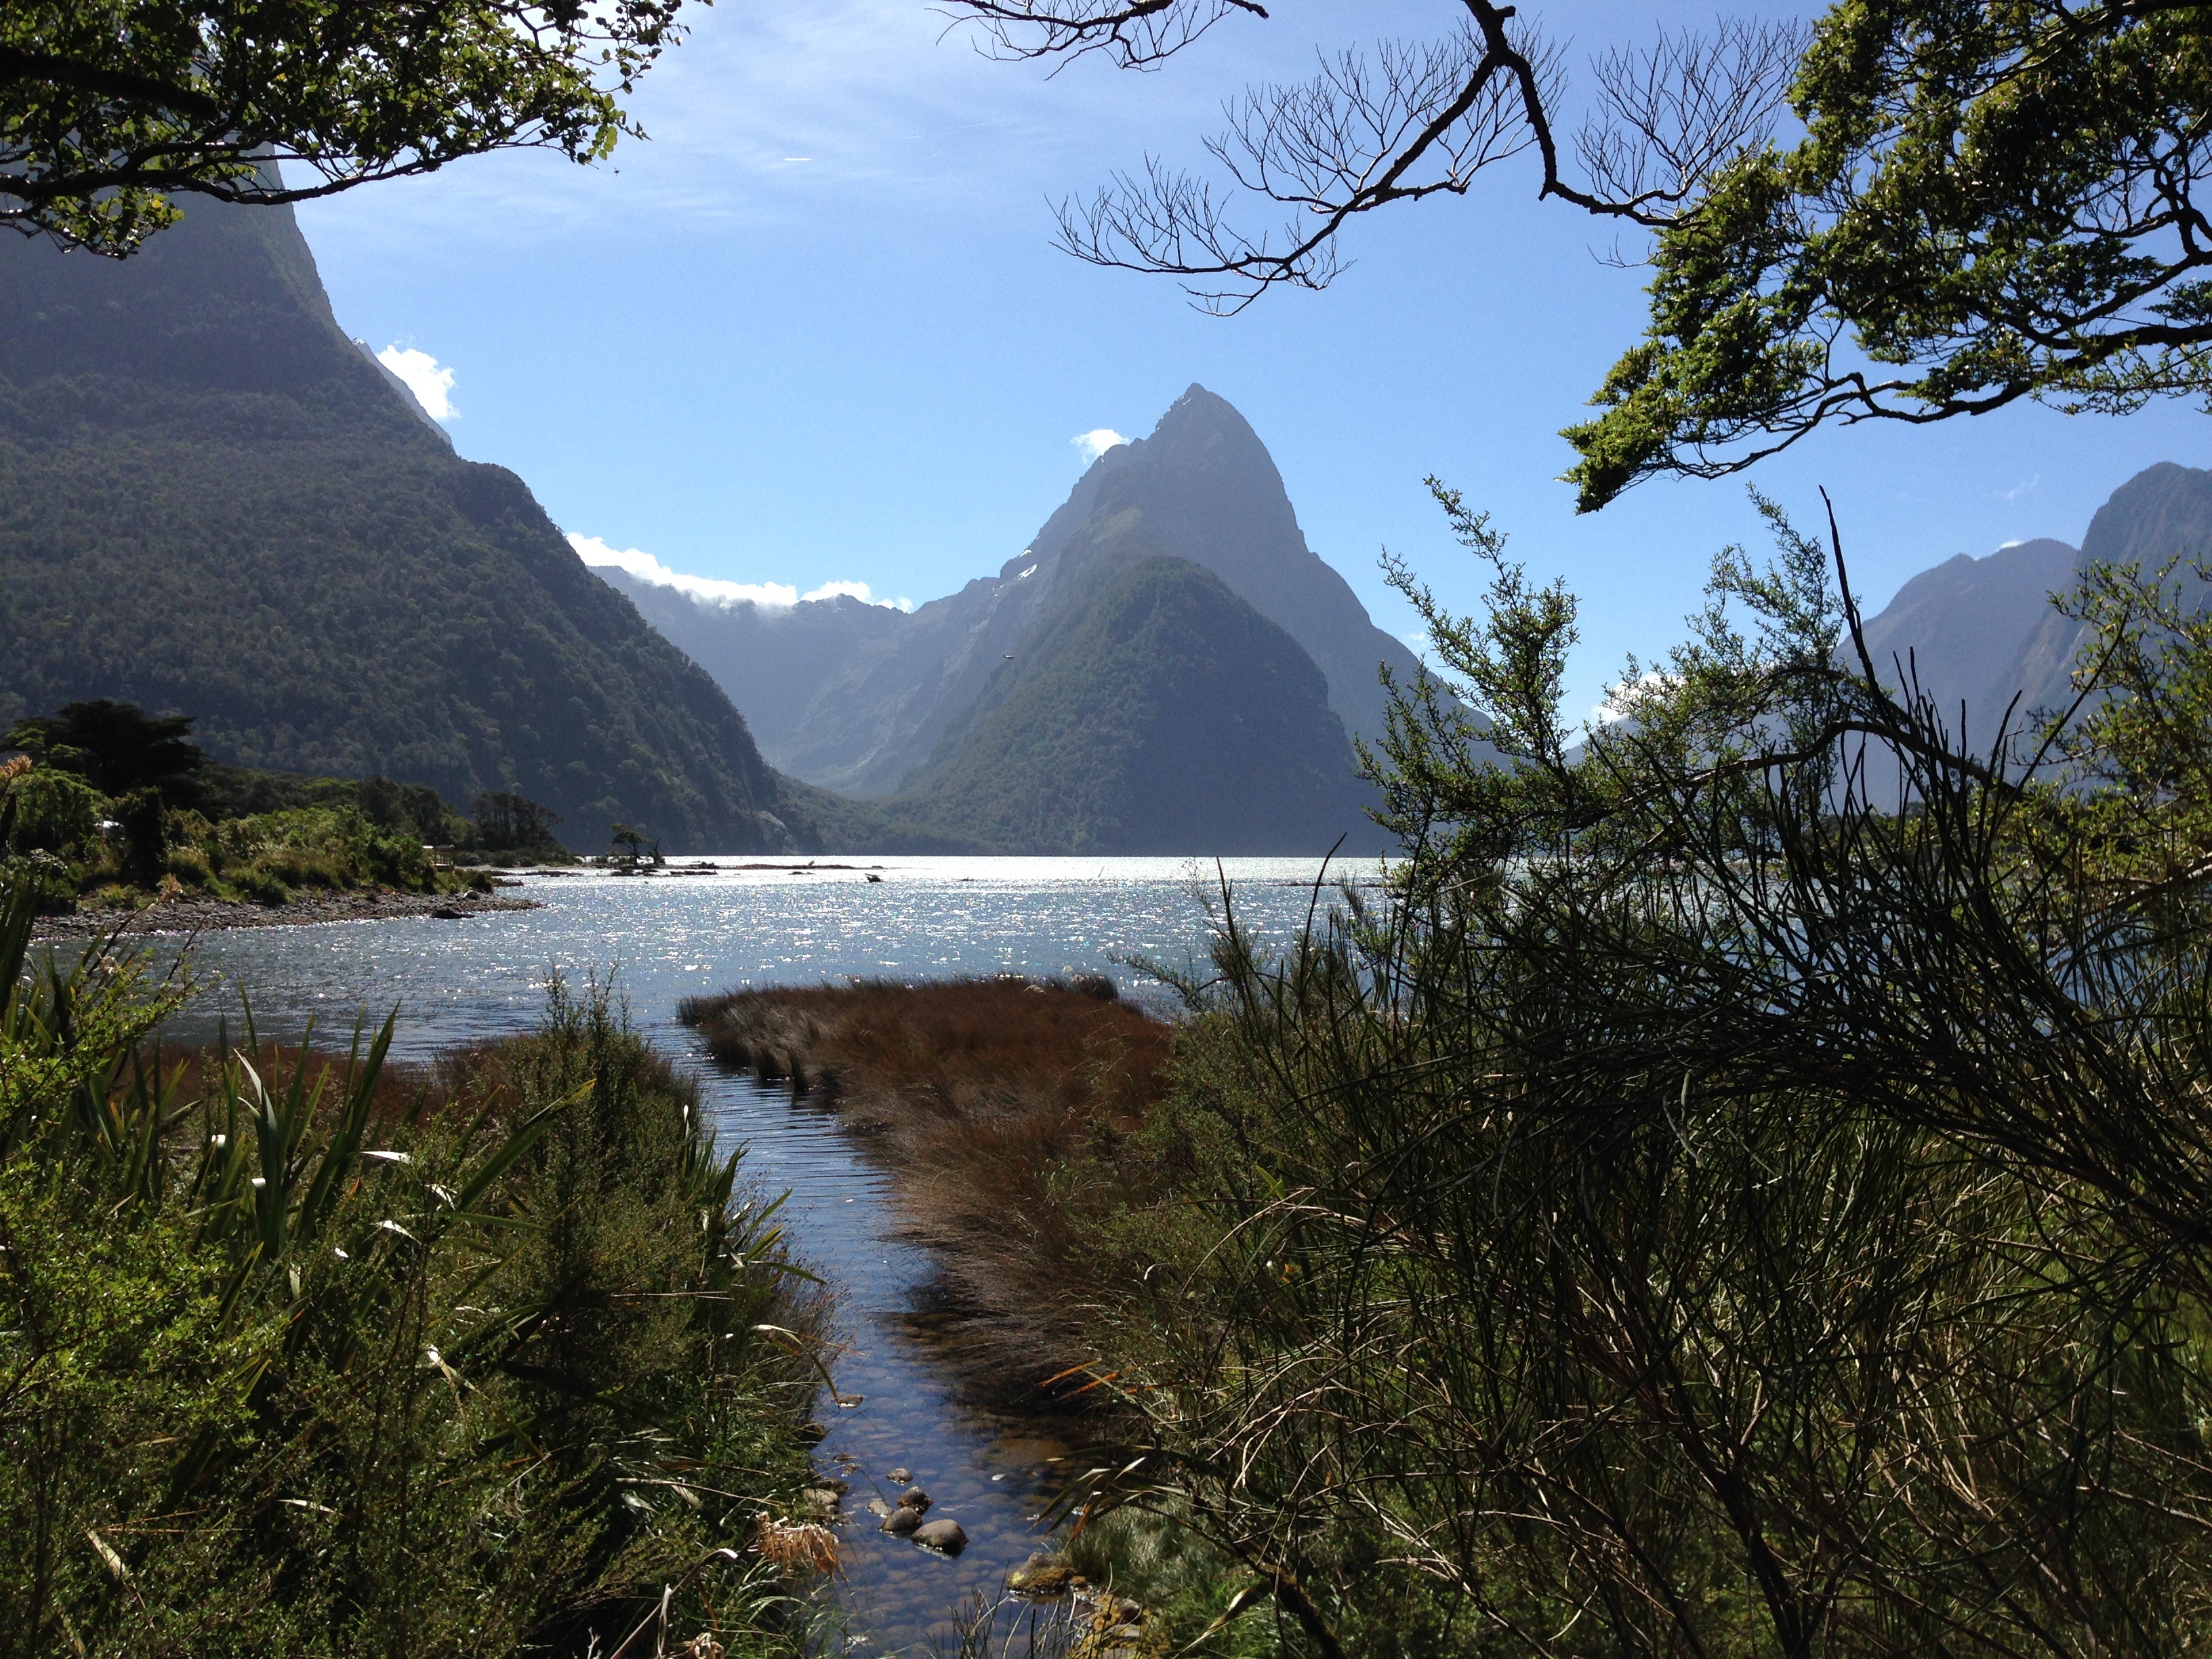
tree, nature, wilderness, walking, mountain, lake, river, valley, mountain range, reflection, fjord, reservoir, national park, ridge, body of water, loch, mountainous landforms